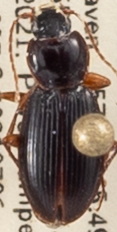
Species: Synuchus impunctatus
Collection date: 2021-07-06
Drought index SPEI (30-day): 0.548
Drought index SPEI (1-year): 0.54
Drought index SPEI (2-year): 1.348